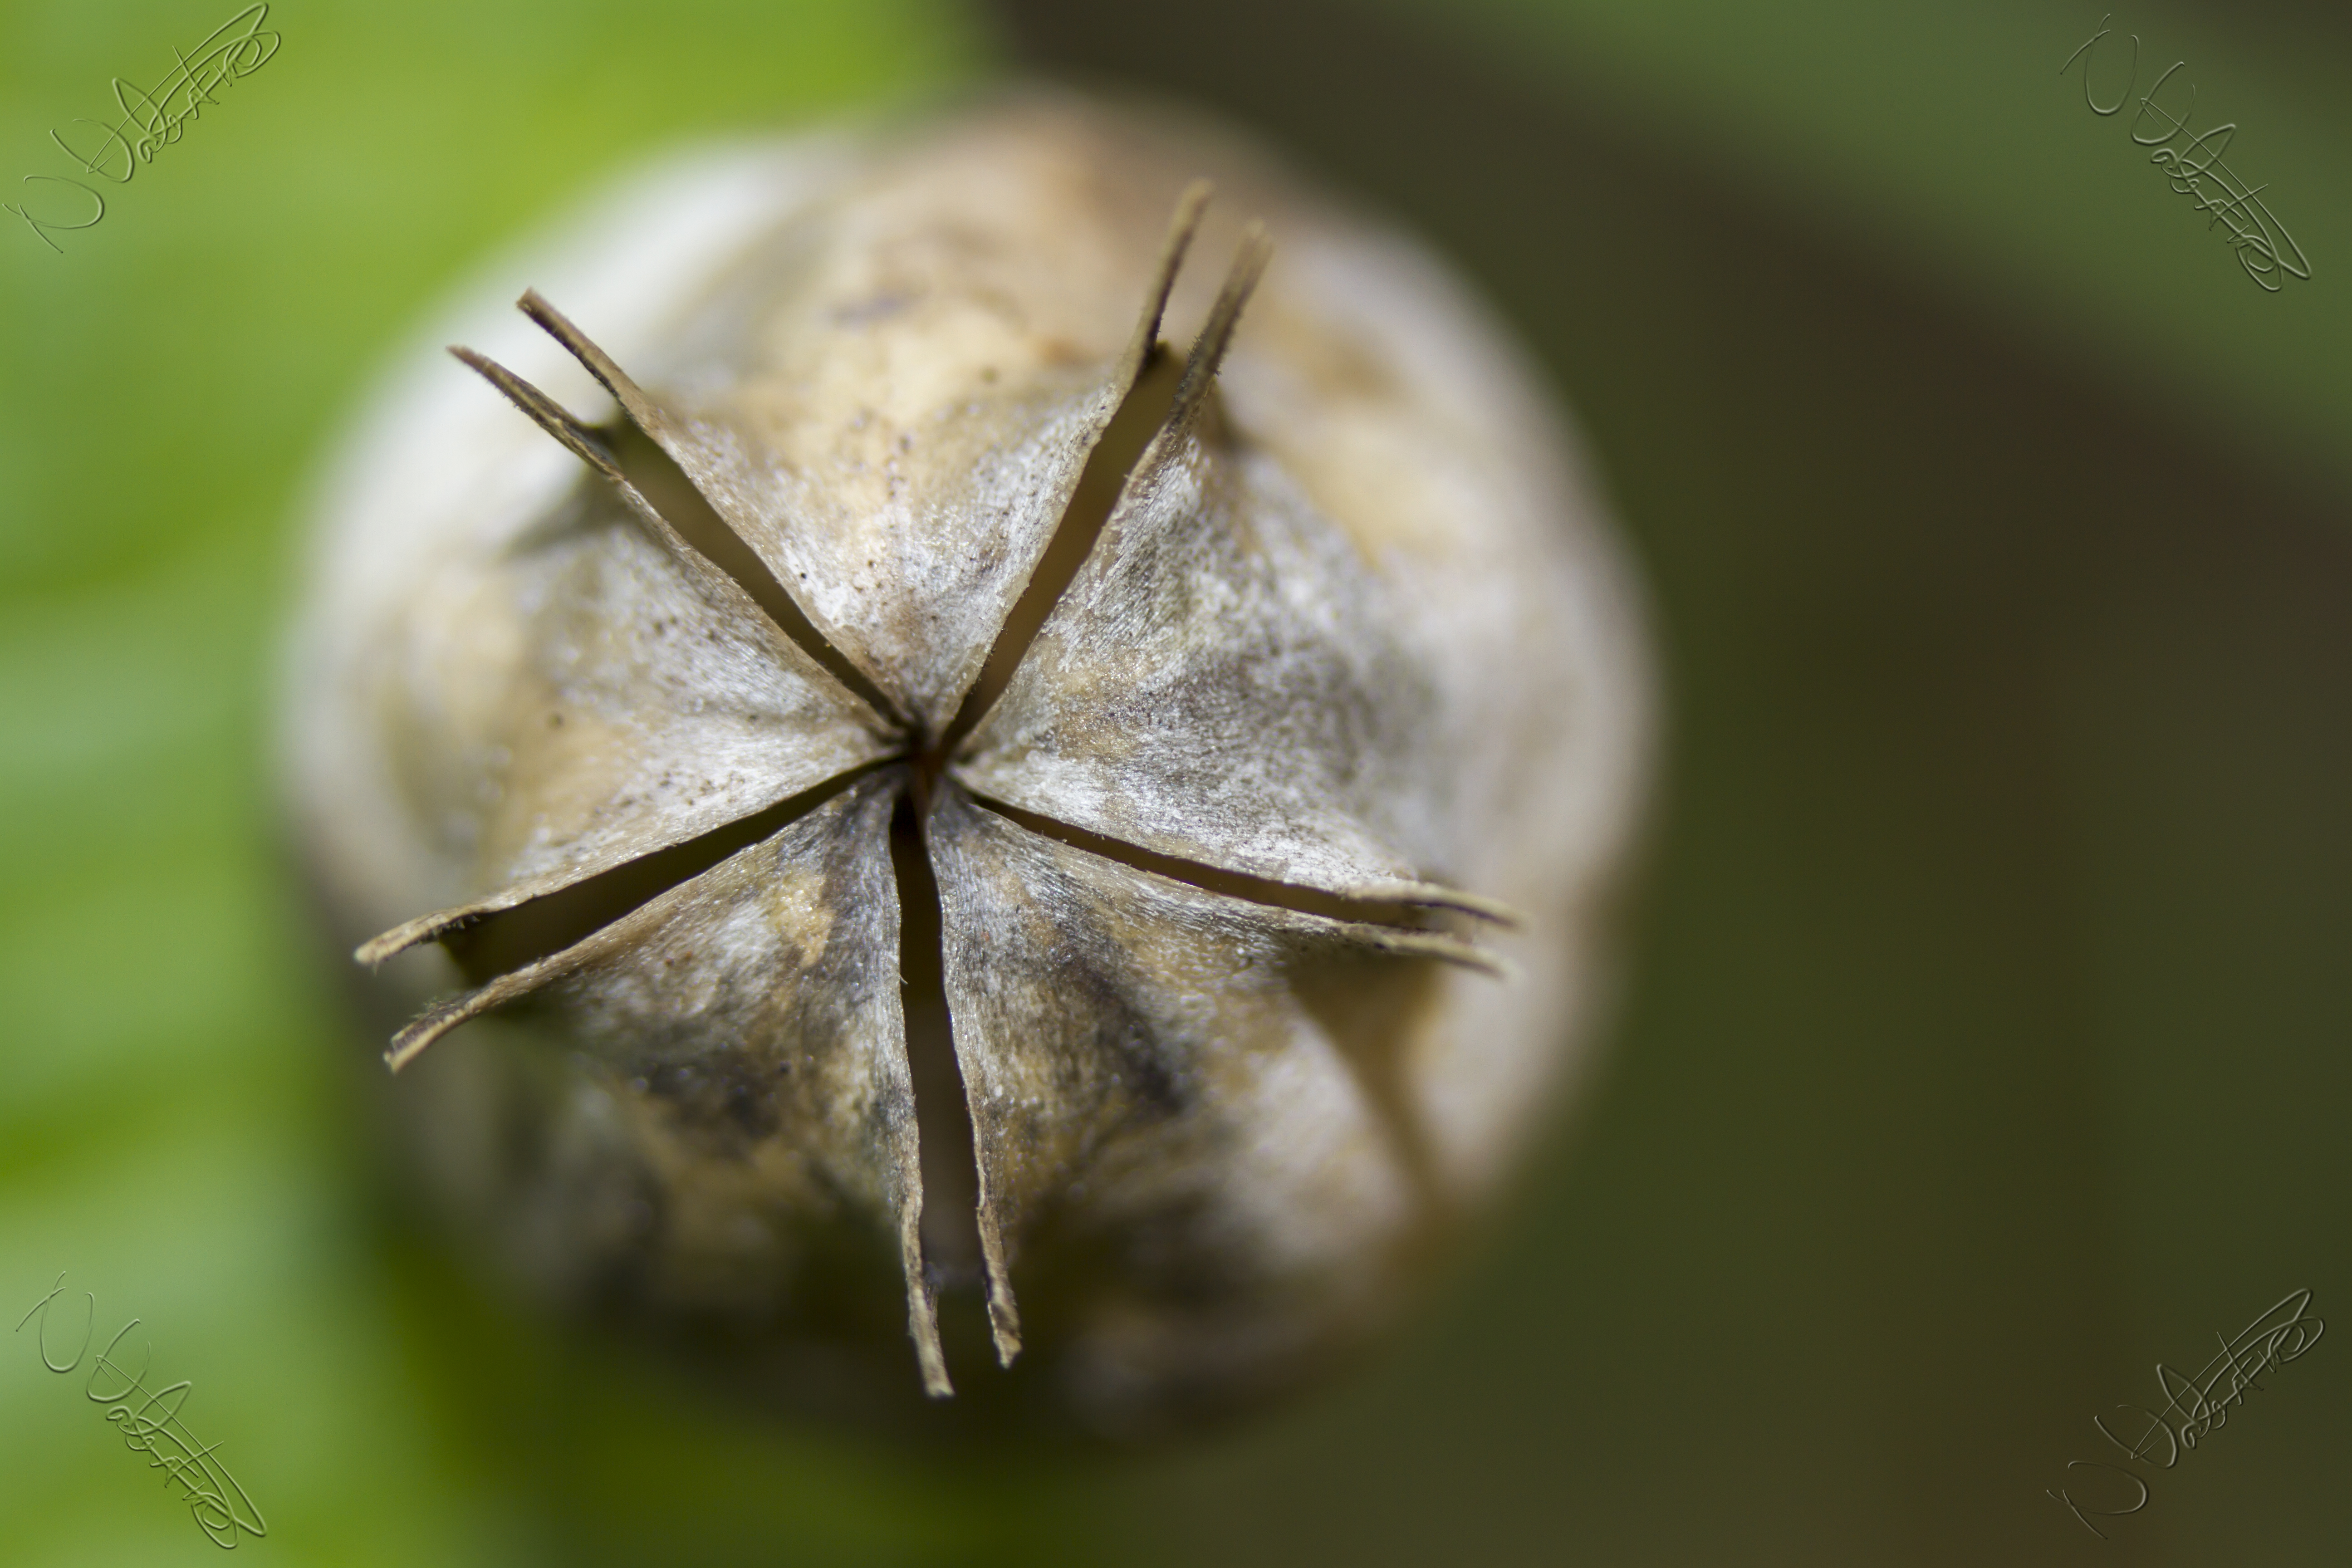
tree, nature, grass, branch, plant, photography, sunlight, leaf, flower, green, macro, autumn, botany, garden, flora, fauna, invertebrate, close up, outdoors, uk, seedpod, canon7d, nikkvalentine, peterborough, canon60mmmacrousm, persianjewels, macro photography, grass family, plant stem